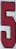
Number: 5